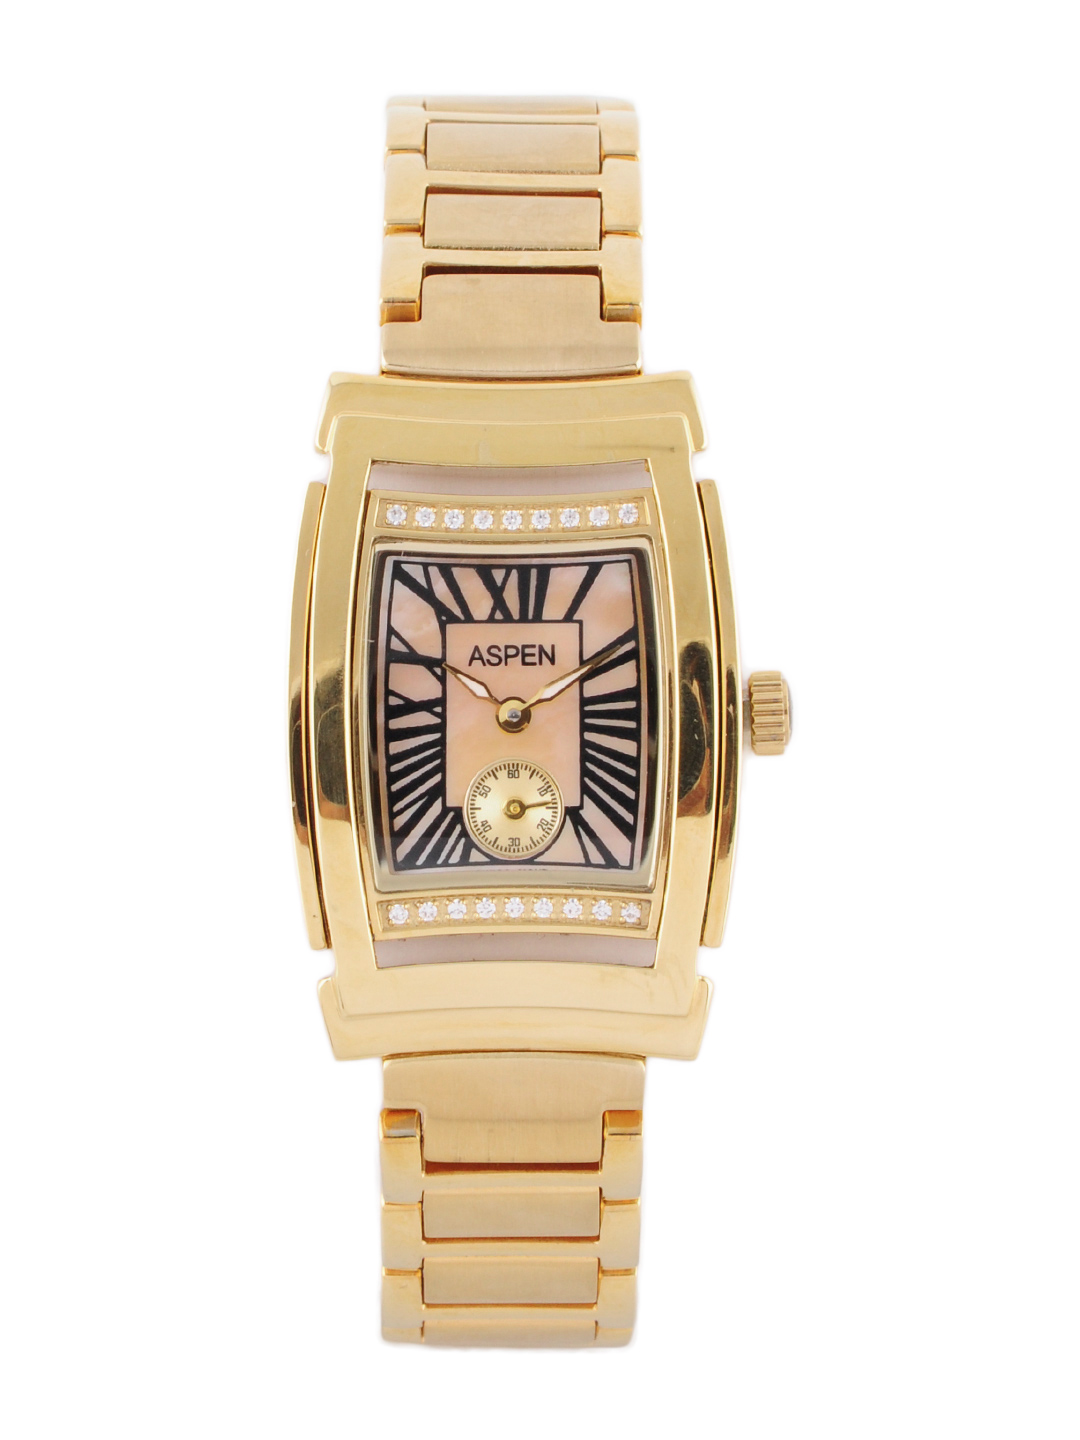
Aspen Women White Dial Watch
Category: Accessories / Watches / Watches
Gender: Women
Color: Gold
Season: Winter 2016
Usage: Casual